Shiraz

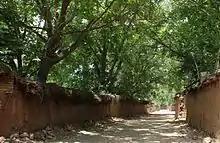
Shiraz Garden Drives, in the north, has gardens predating the city's expansion.

The city of Shiraz, the capital of Fars province, is located at 52 degrees 32 minutes east longitude and 29 degrees 36 minutes north latitude, and is 919 kilometers from Tehran. In the first official census of Iran in 1335, the city of Shiraz with a population of 170,659 people was the sixth most populous city in Iran. Shiraz is located in the south of Iran and the northwest of Fars province. It is built in a green plain at the foot of the Zagros Mountains above sea level. Shiraz is south of Tehran.